List of Aston Villa F.C. records and statistics

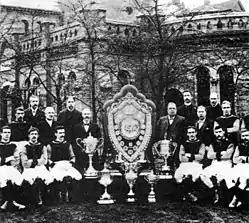
The Aston Villa team of the late 19th century

Aston Villa Football Club are an English professional association football club based in Aston, Birmingham, who currently play in the Premier League. The club was founded in 1874 and were founding members of the Football League in 1888, as well as the Premier League in 1992. They are one of the oldest football clubs in England, having won the First Division Championship seven times and the FA Cup seven times. In 1982, the club became one of only six English clubs to win the European Cup.